Mumbai CSMT–Nagpur Duronto Express

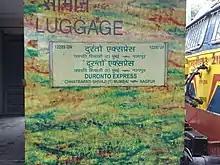

Mumbai Chhatrapati Shivaji Maharaj Terminus – Nagpur Junction "Duronto Express" is a daily service train which runs between Nagpur Junction, the second Capital of Maharashtra after Mumbai and Chhatrapati Shivaji Maharaj Terminus, Mumbai. The train is the most popular on this route. The Duronto Express was introduced in 23 November 2009. It is considered as the fastest daily service Express on NGP-CSMT Central Railway line.